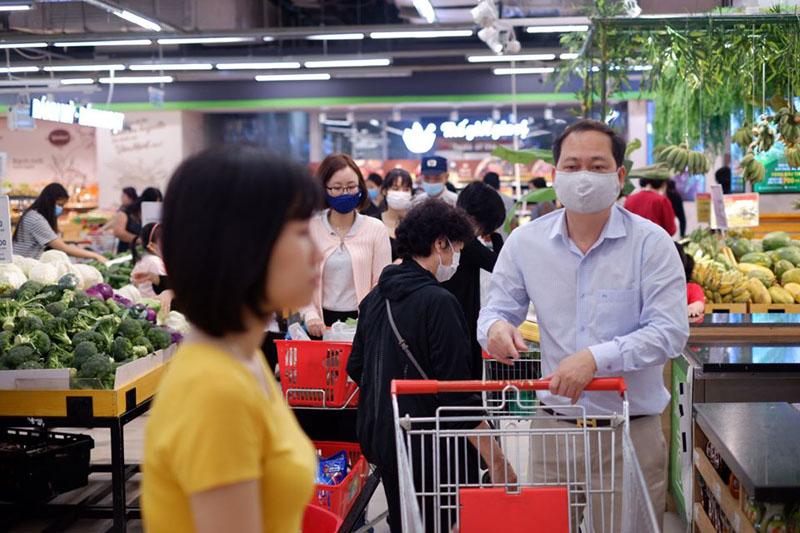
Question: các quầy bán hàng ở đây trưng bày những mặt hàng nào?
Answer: trưng bày các loại trái cây, rau củ quả